Bus depots of MTA Regional Bus Operations

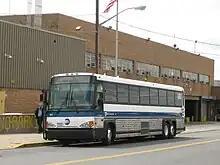
A 2008 Motor Coach D4500CT (2211) sitting outside Yukon Depot

The Baisley Park Depot is located at the southeast corner of Guy R. Brewer Boulevard and Linden Boulevard (114-15 Guy R. Brewer Boulevard) in South Jamaica, Queens, northeast of Baisley Pond Park. It is owned by GTJ Reit Inc. (Green, Triboro, Jamaica Realty Investment Trust), successor to the former operators and Command Bus Company, and leased to the City of New York, and operated by MTA Bus Company for a period of 21 years. The brick facility was opened in 1966 and was operated by Jamaica Buses; the company's original depot was located across the street (114-02 Guy R. Brewer Boulevard) before the land was acquired by New York State in 1958. On January 30, 2006, it was leased to the City of New York and MTA Bus. Later that year, a bus operator training center was opened at the facility. In 2016, the depot began receiving articulated buses, which are mainly used by the Guy R. Brewer Boulevard routes. During rush hours, select artics swap with the .